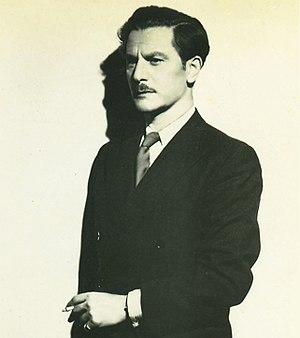
L'acteur autrichien Anton Walbrook vers 1935
Anton Walbrook est un acteur autrichien, né Adolf Anton Wohlbrück, le 19 novembre 1896 à Vienne, mort le 9 août 1967 à Garatshausen.